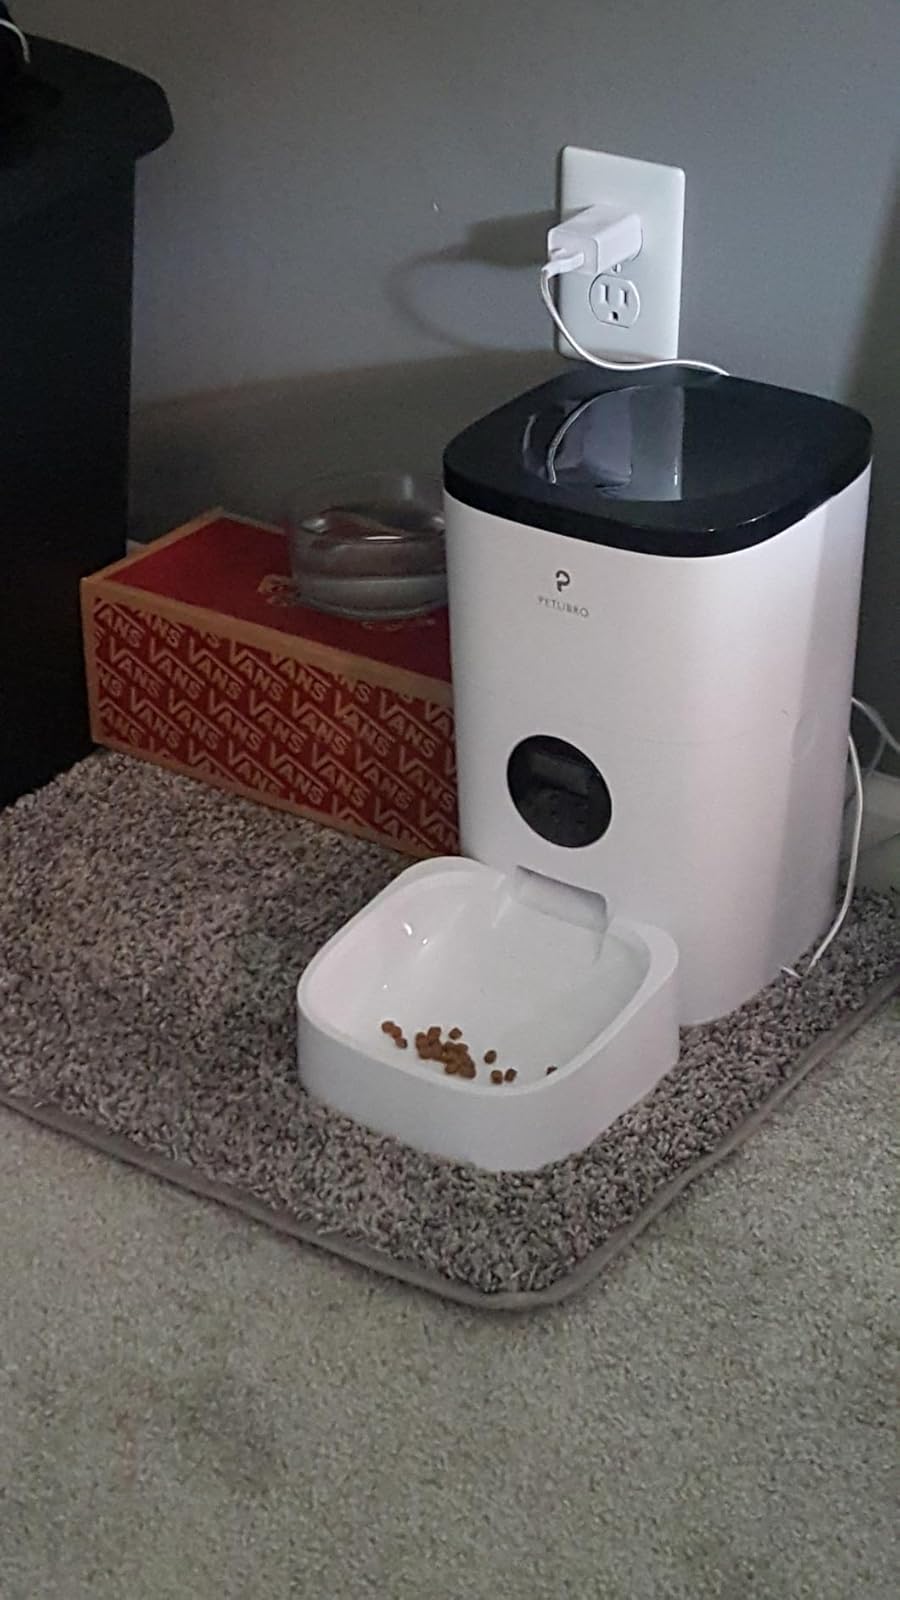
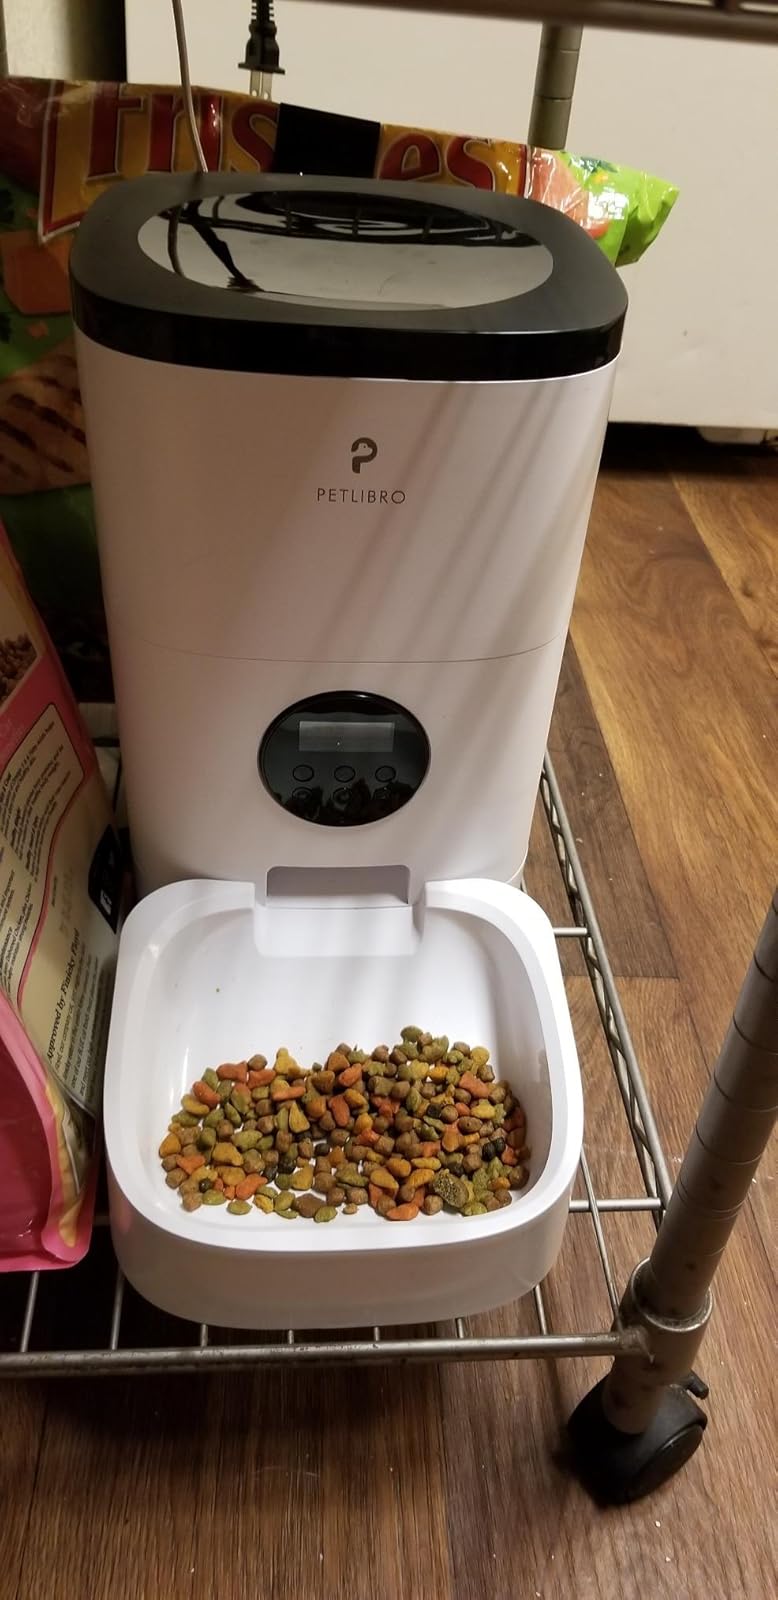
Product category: items_feeder
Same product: yes